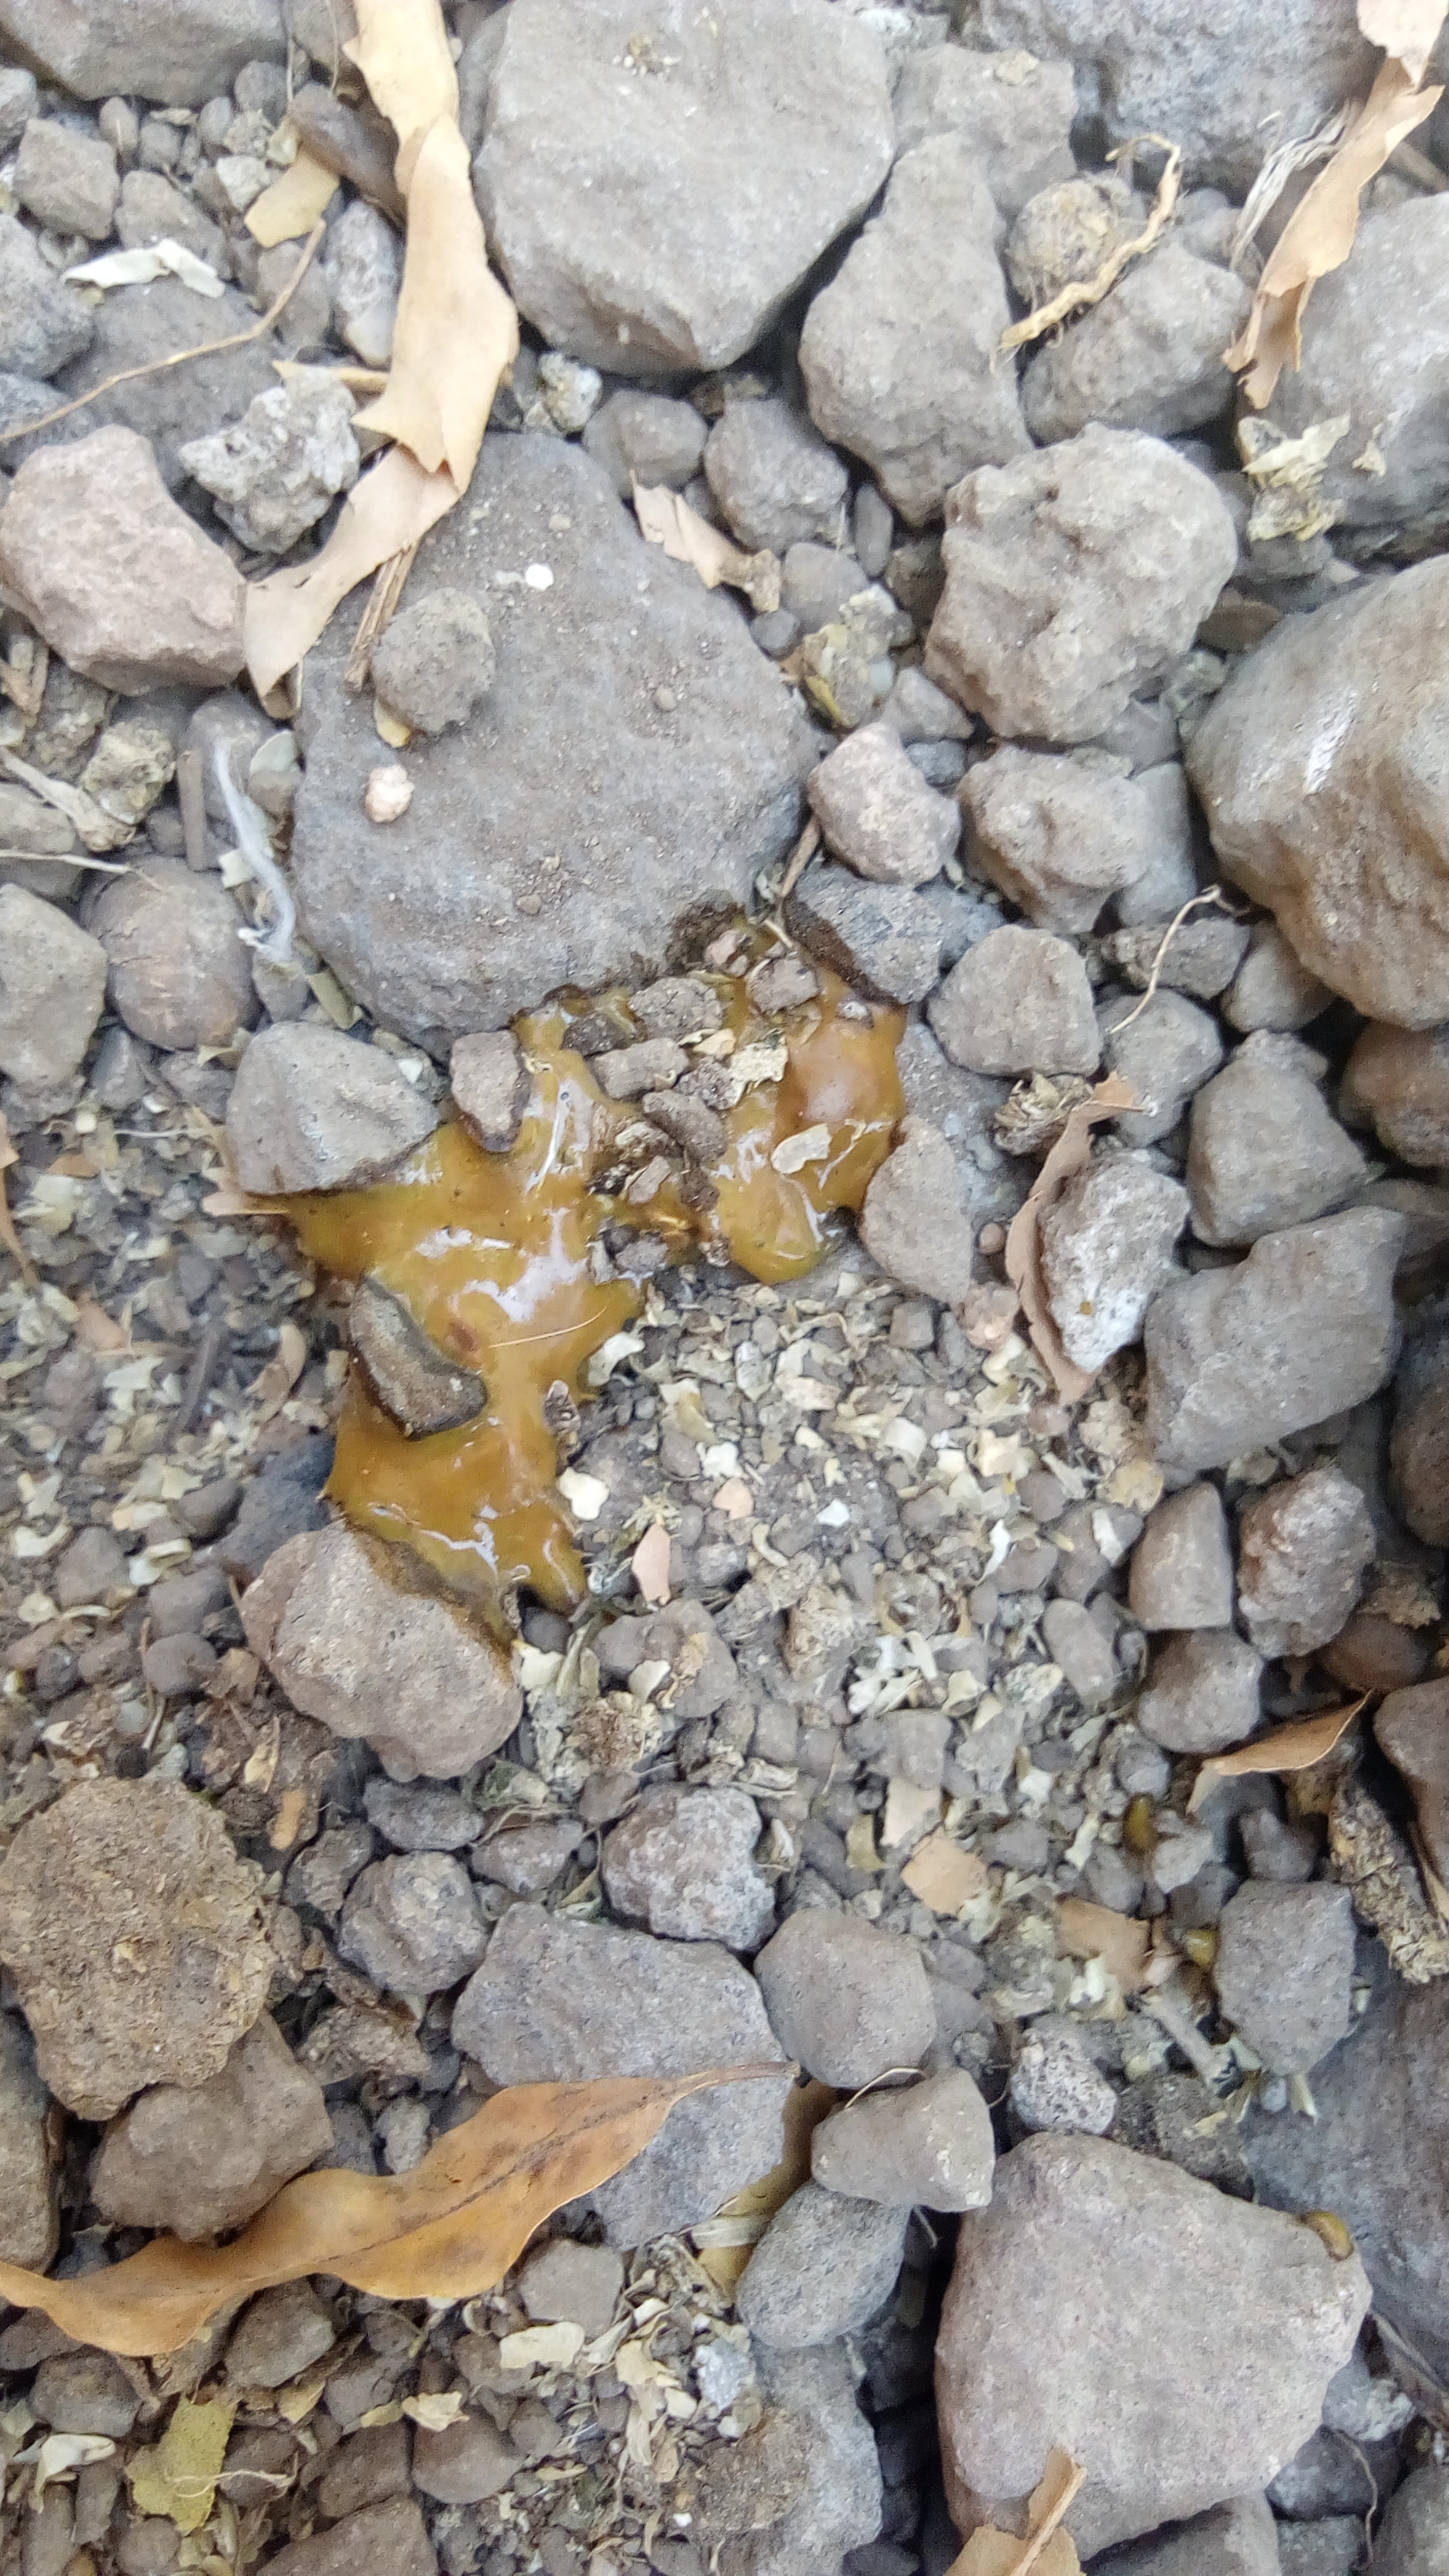
PCR-confirmed diagnosis: Coccidiosis